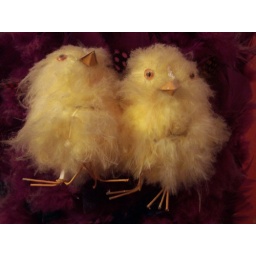
This is a chicken picture I made that lives in our kitchen